Kyoto Butoh-kan

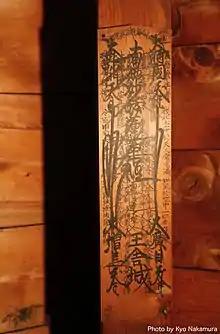
Lotus Sutra Mandala style munefuda at the Butoh-kan.

There is a "" (棟札) or plaque affixed to the ridgepole of the "kura". "Munefuda" were attached to the ridgepoles of traditional buildings in Japan to record important events and circumstances of the building. The "munefuda" of the Butoh-kan was written by Nyojitsu Nisso, who inscribed in the Lotus Sutra Mandala style a munefuda to avert fires in the "kura" and prevent disaster.